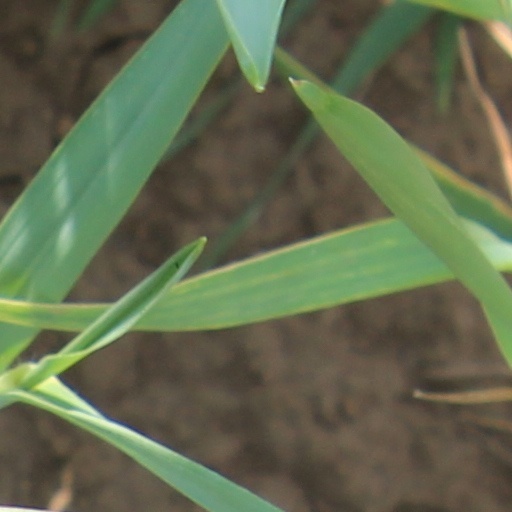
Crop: wheat